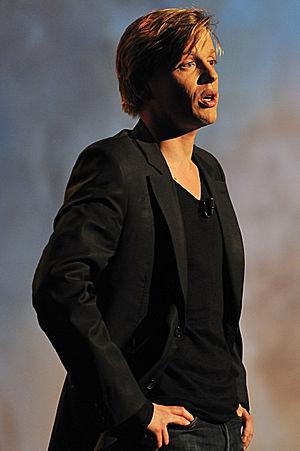
Alex Lutz au Festival du rire de Montreux, le 2 décembre 2010.
Alex Lutz est un comédien, humoriste, metteur en scène, auteur de théâtre et réalisateur français né le 24 août 1978 à Strasbourg.